Convocation

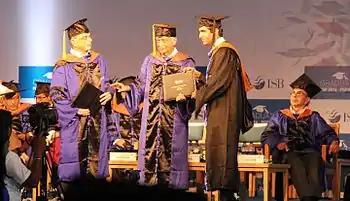
Student receiving academic degree from Azim Premji during convocation. Adi Godrej in background.

A convocation (from the Latin "convocare" meaning "to call/come together", a translation of the Greek ἐκκλησία "ekklēsia") is a group of people formally assembled for a special purpose, mostly ecclesiastical or academic. The Britannica dictionary defines it as "a large formal meeting of people (such as church officials)".